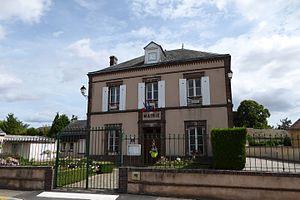
Mairie de Germainville, Eure-et-Loir (France).
Germainville est une commune française située dans le département d'Eure-et-Loir en région Centre-Val de Loire.